Alpha Delta Pi

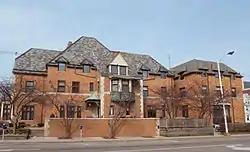
University of Illinois chapter house, listed in the NRHP

Alpha Delta Pi, commonly known as ADPi (pronounced "ay-dee-pye"), is an International Panhellenic sorority founded on May 15, 1851, at Wesleyan College in Macon, Georgia. It is the oldest secret society for women.